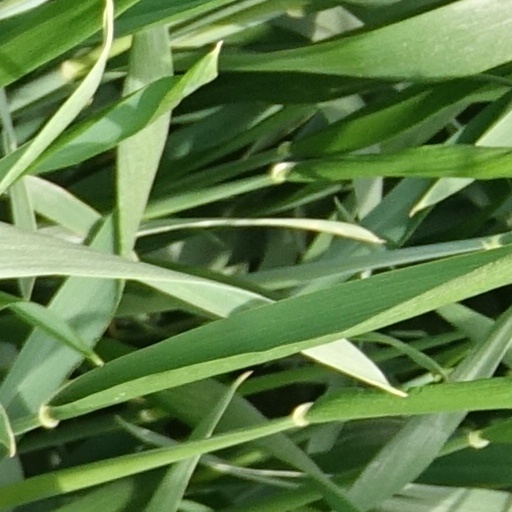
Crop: wheat